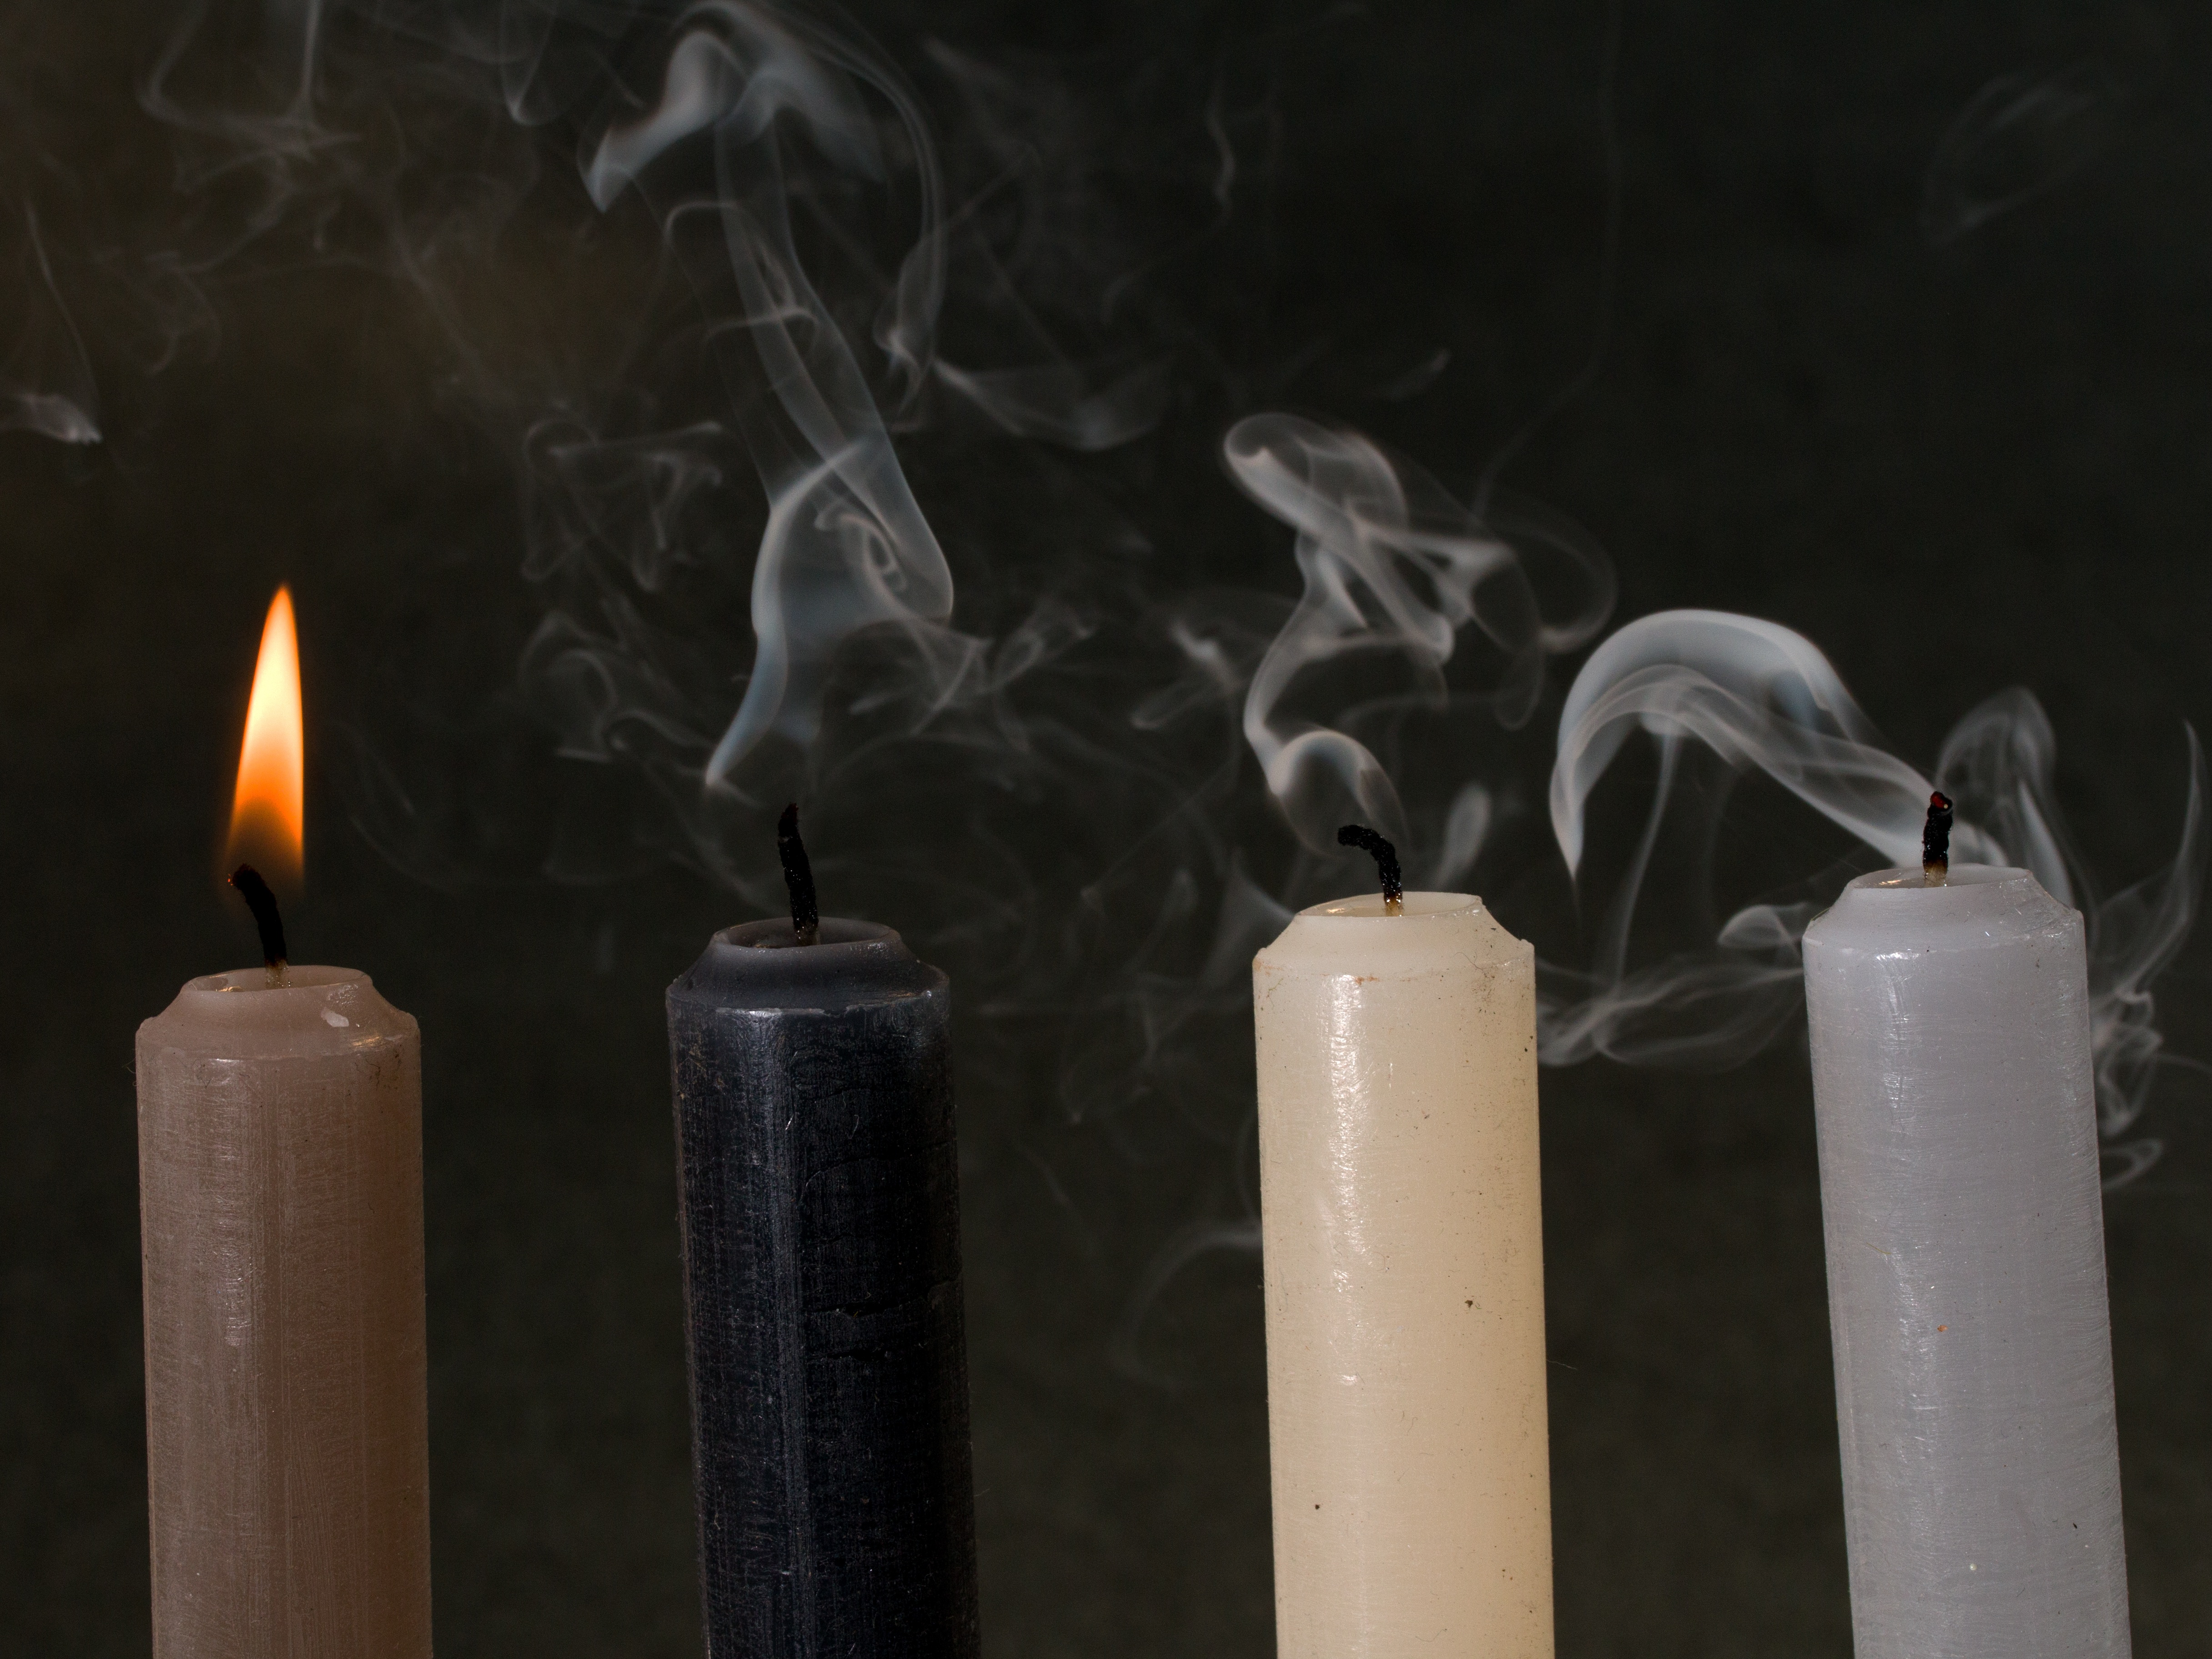
light, darkness, candle, lighting, candles, candlelight, atmospheric